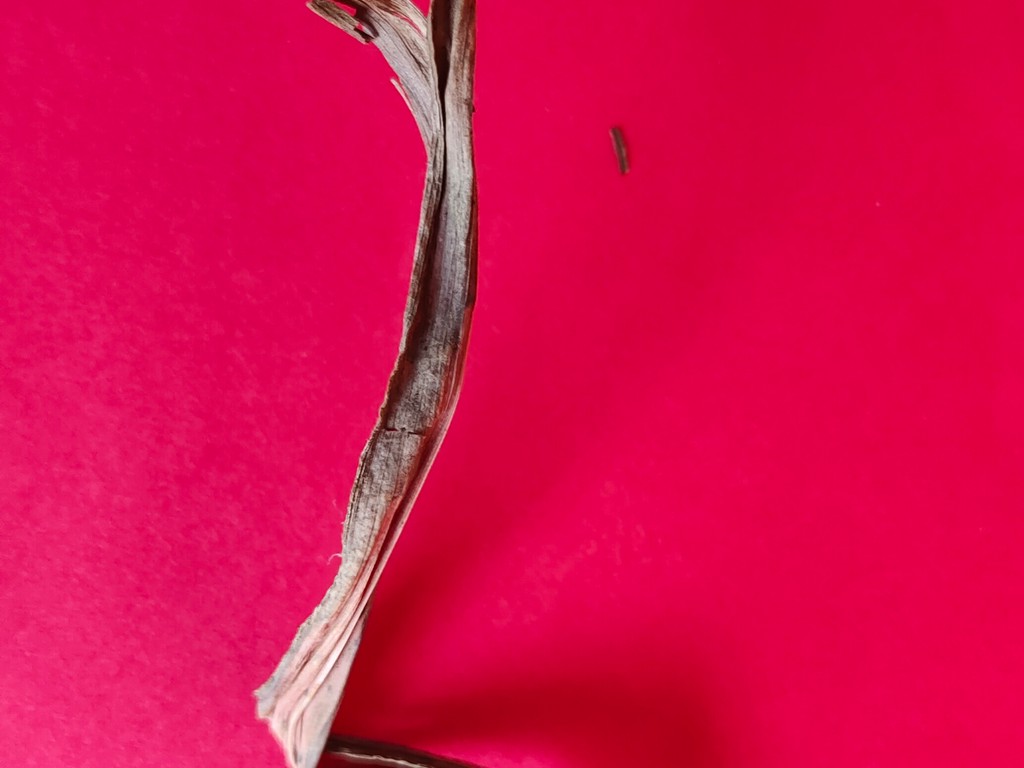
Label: Dried